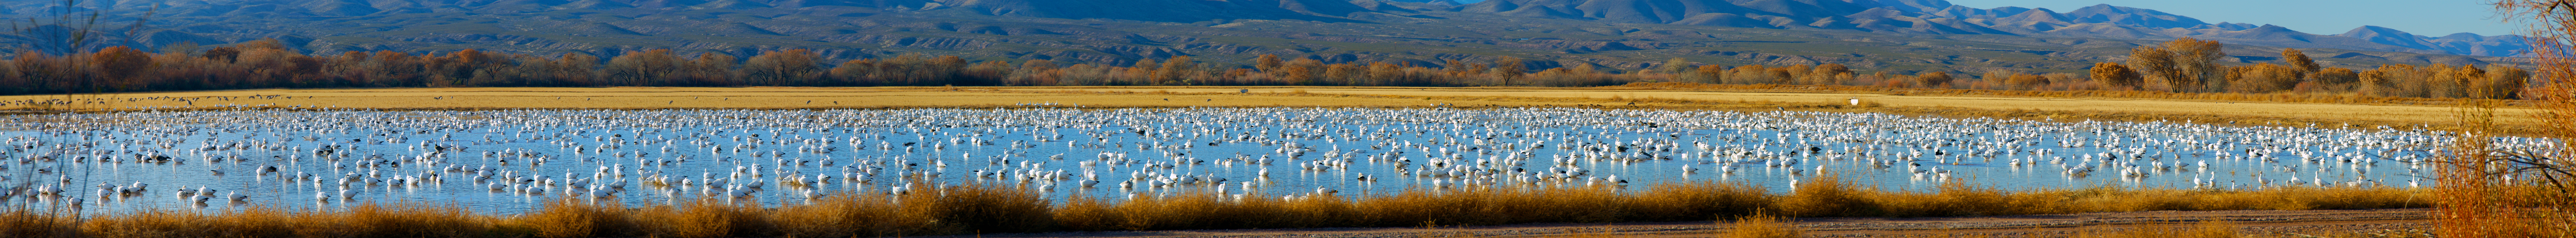
plant, field, wheat, prairie, flower, panorama, agriculture, lavender, wetland, bosquedelapache, flowering plant, snowgeese, grass family, land plant, phragmites